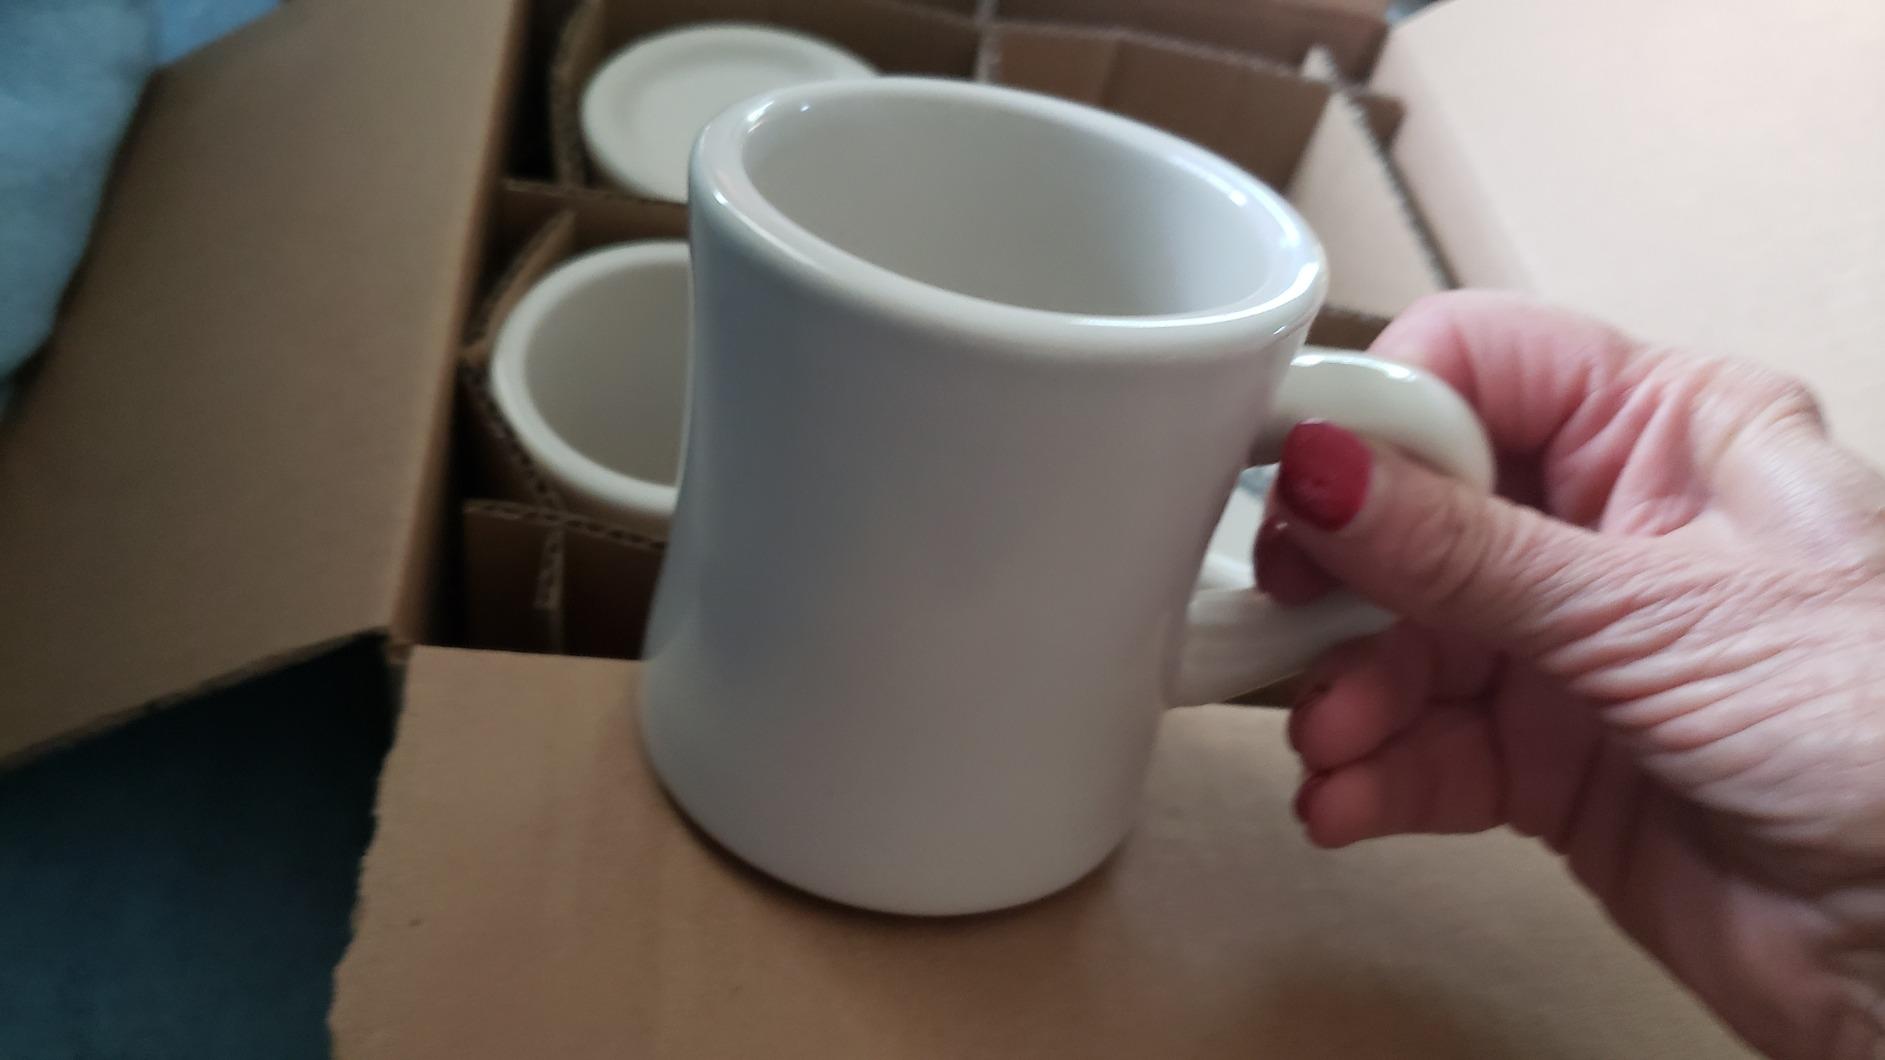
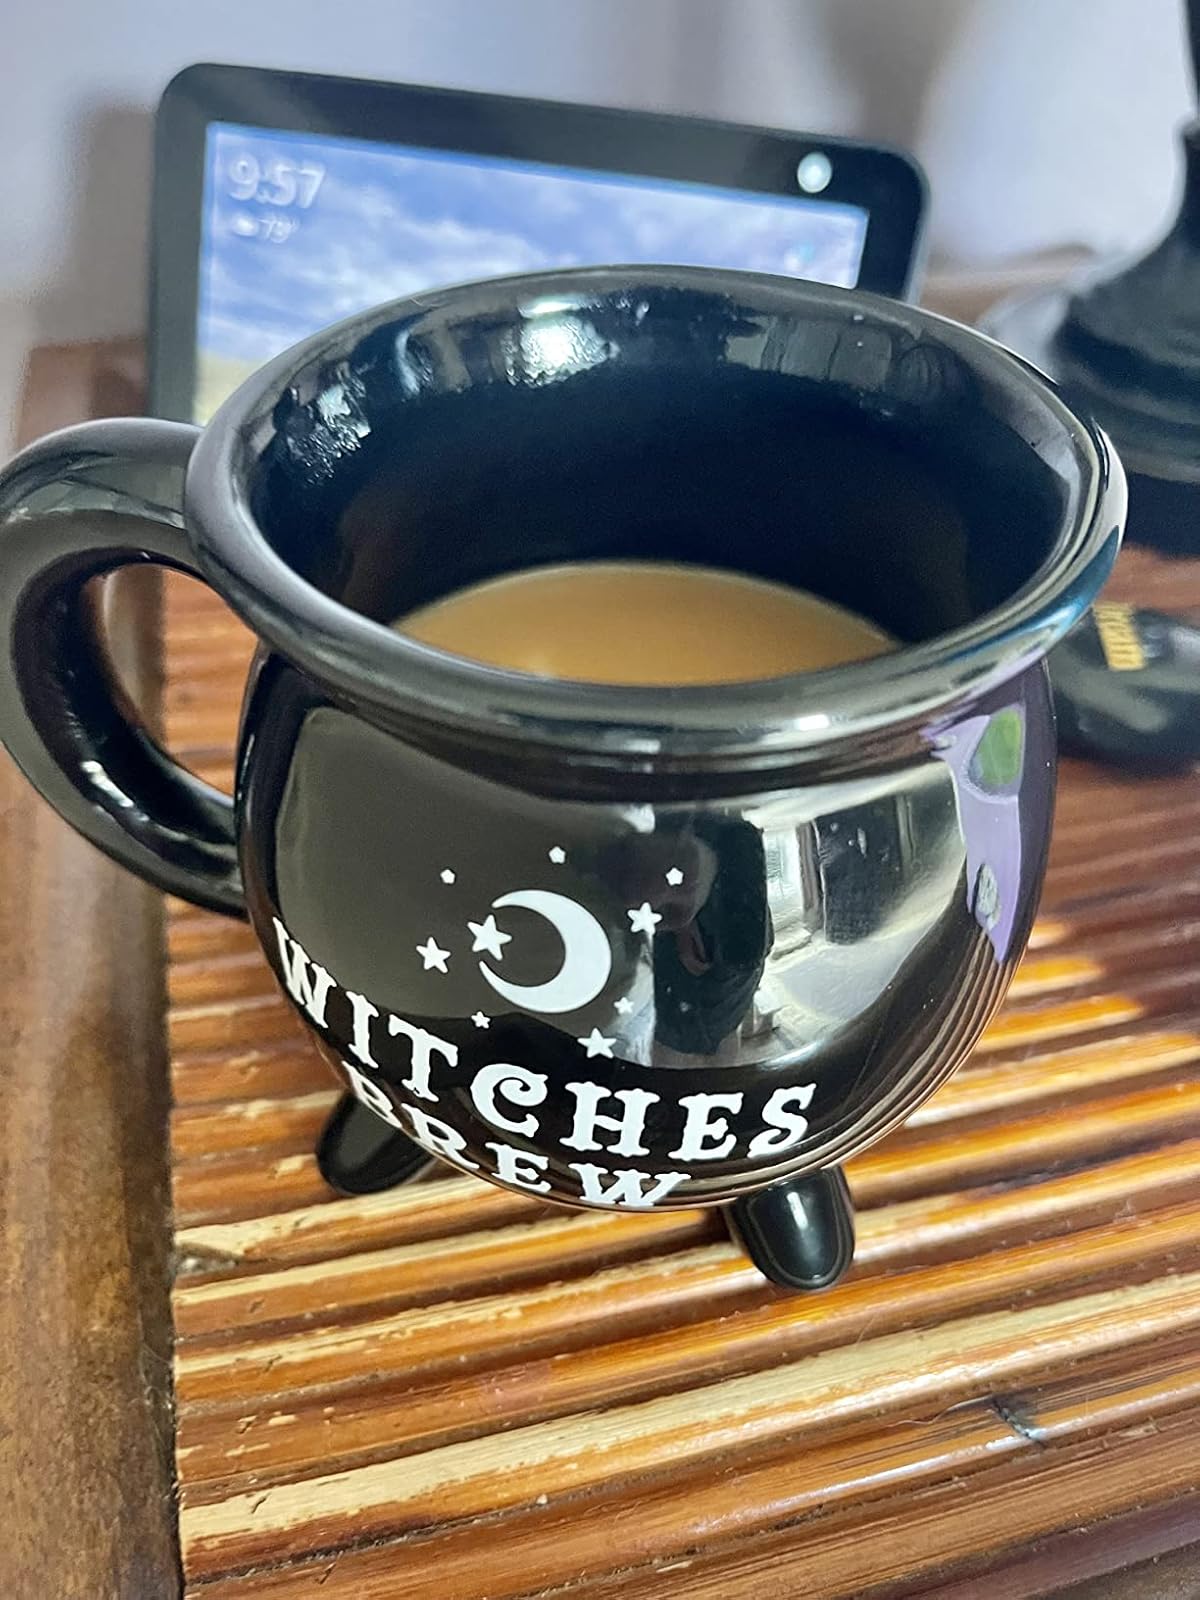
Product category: items_mug
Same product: no